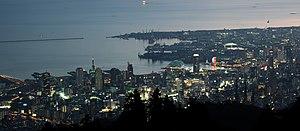
Kikuseidai est un point de vue panoramique non loin du sommet du mont Maya dans l'arrondissement de Nada à Kobe au Japon. C'est l'un des trois plus beaux paysages de nuit du Japon. On le surnomme la vue nocturne à 10 millions de $